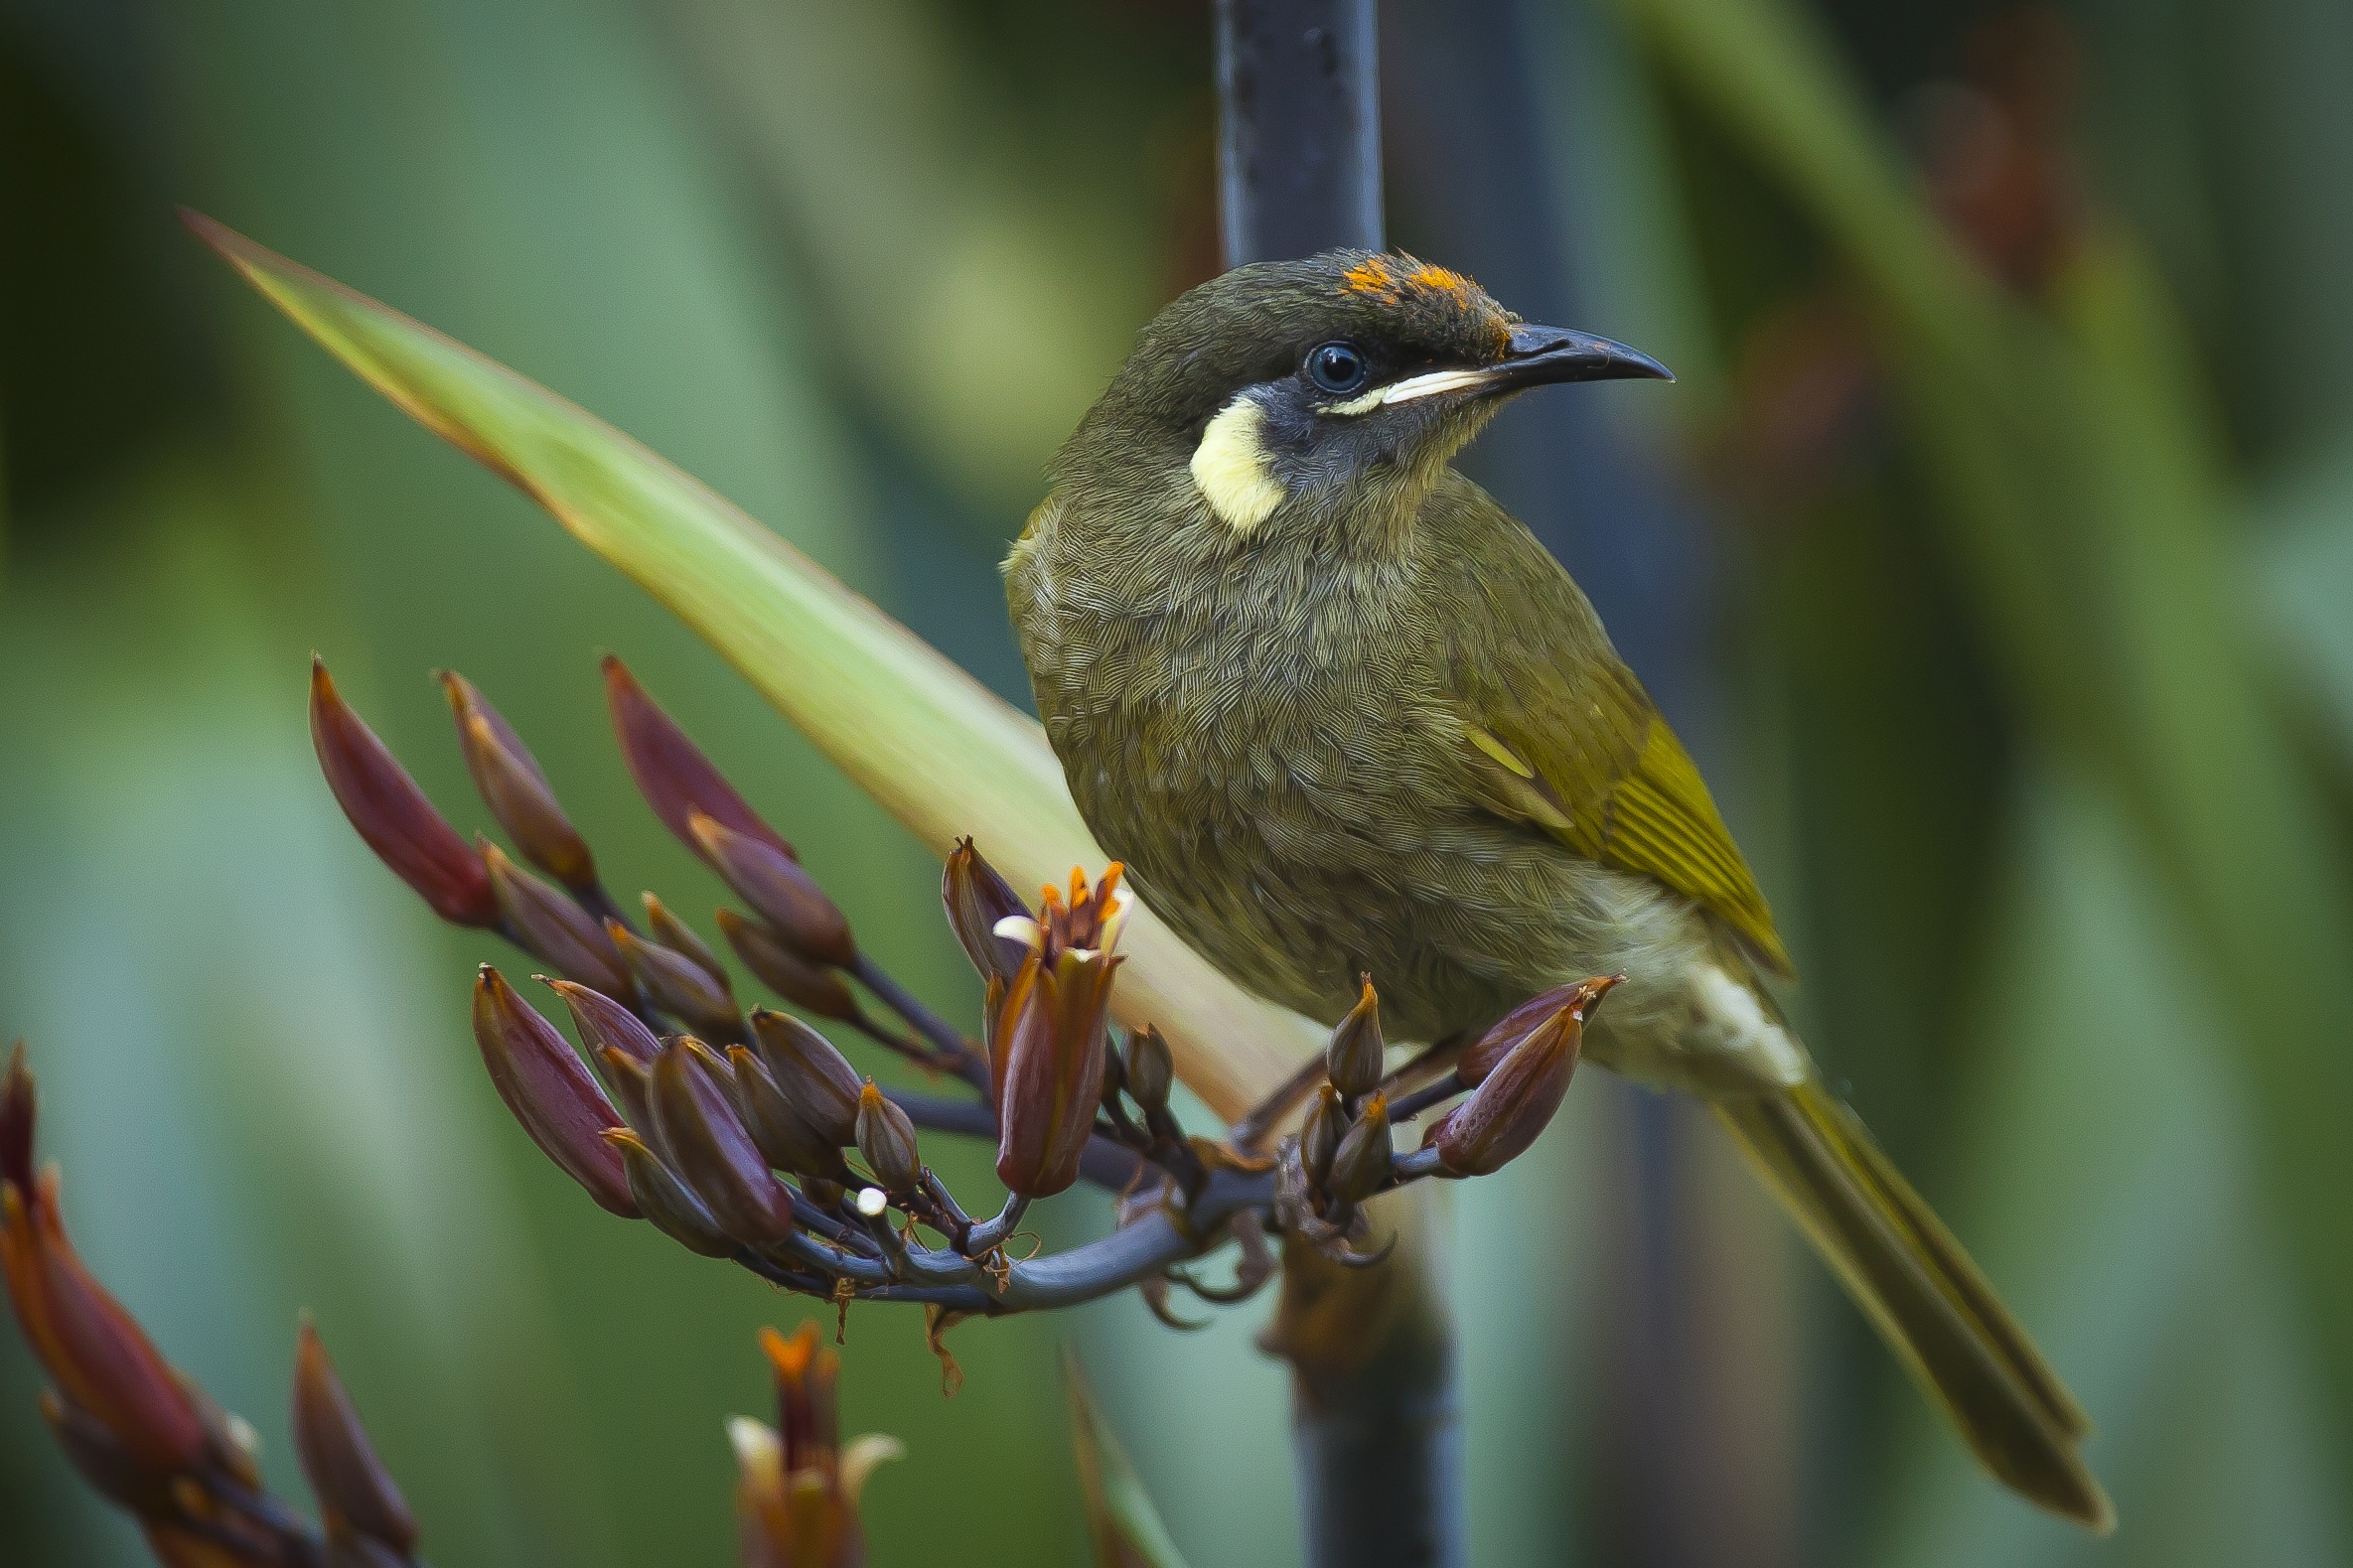
bird, nature, beak, vertebrate, wildlife, fauna, flora, botany, close up, flower, perching bird, old world flycatcher, branch, finch, macro photography, hummingbird, nightingale